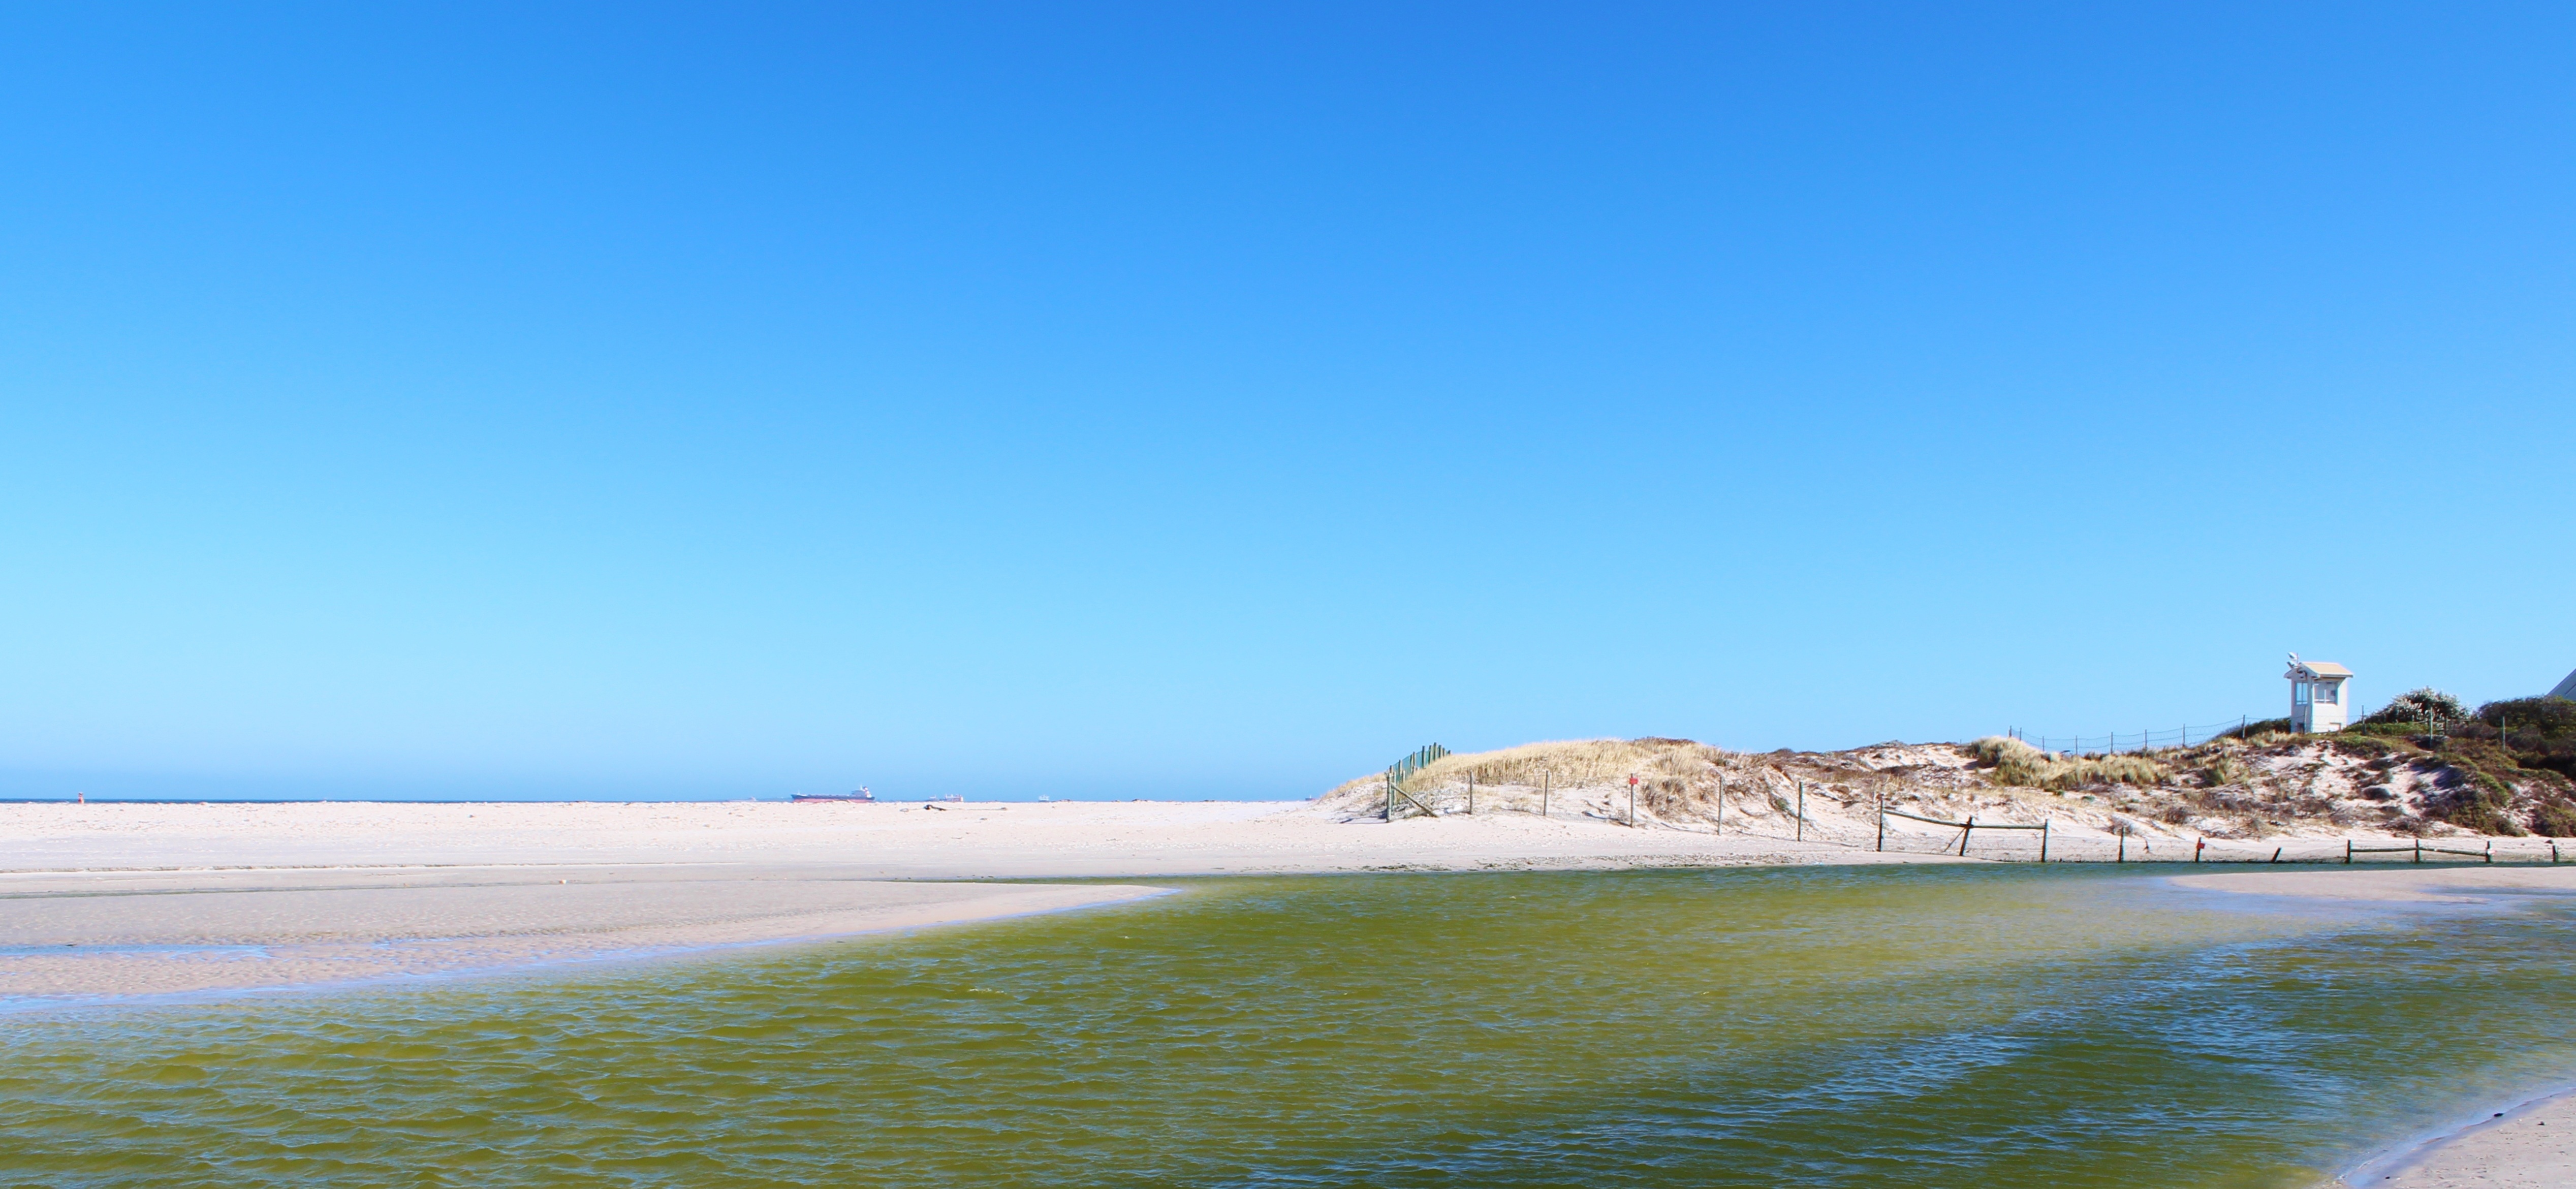
beach, sea, coast, sand, ocean, horizon, sky, shore, panorama, vacation, cliff, cove, lagoon, bay, terrain, body of water, cape, islet